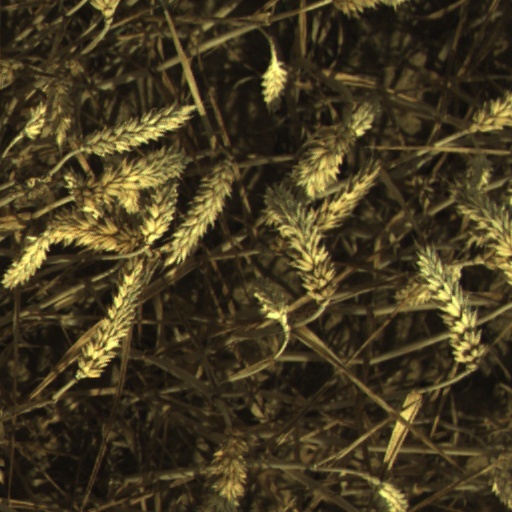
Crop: wheat